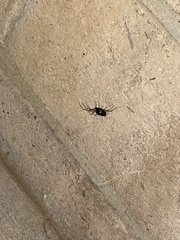
Species: Lactrodectus_hesperus